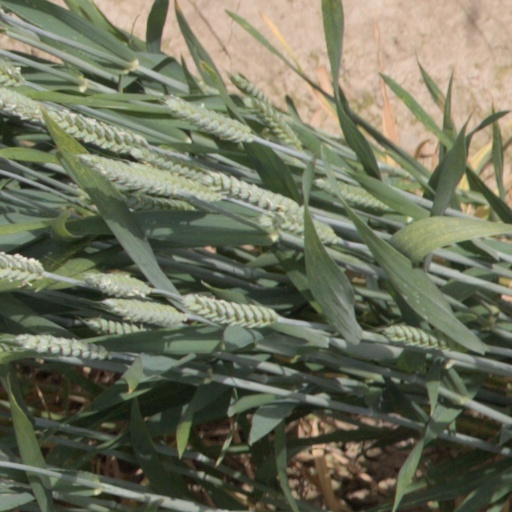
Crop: wheat